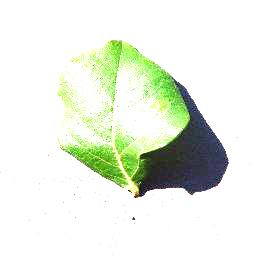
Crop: blueberry
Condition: healthy